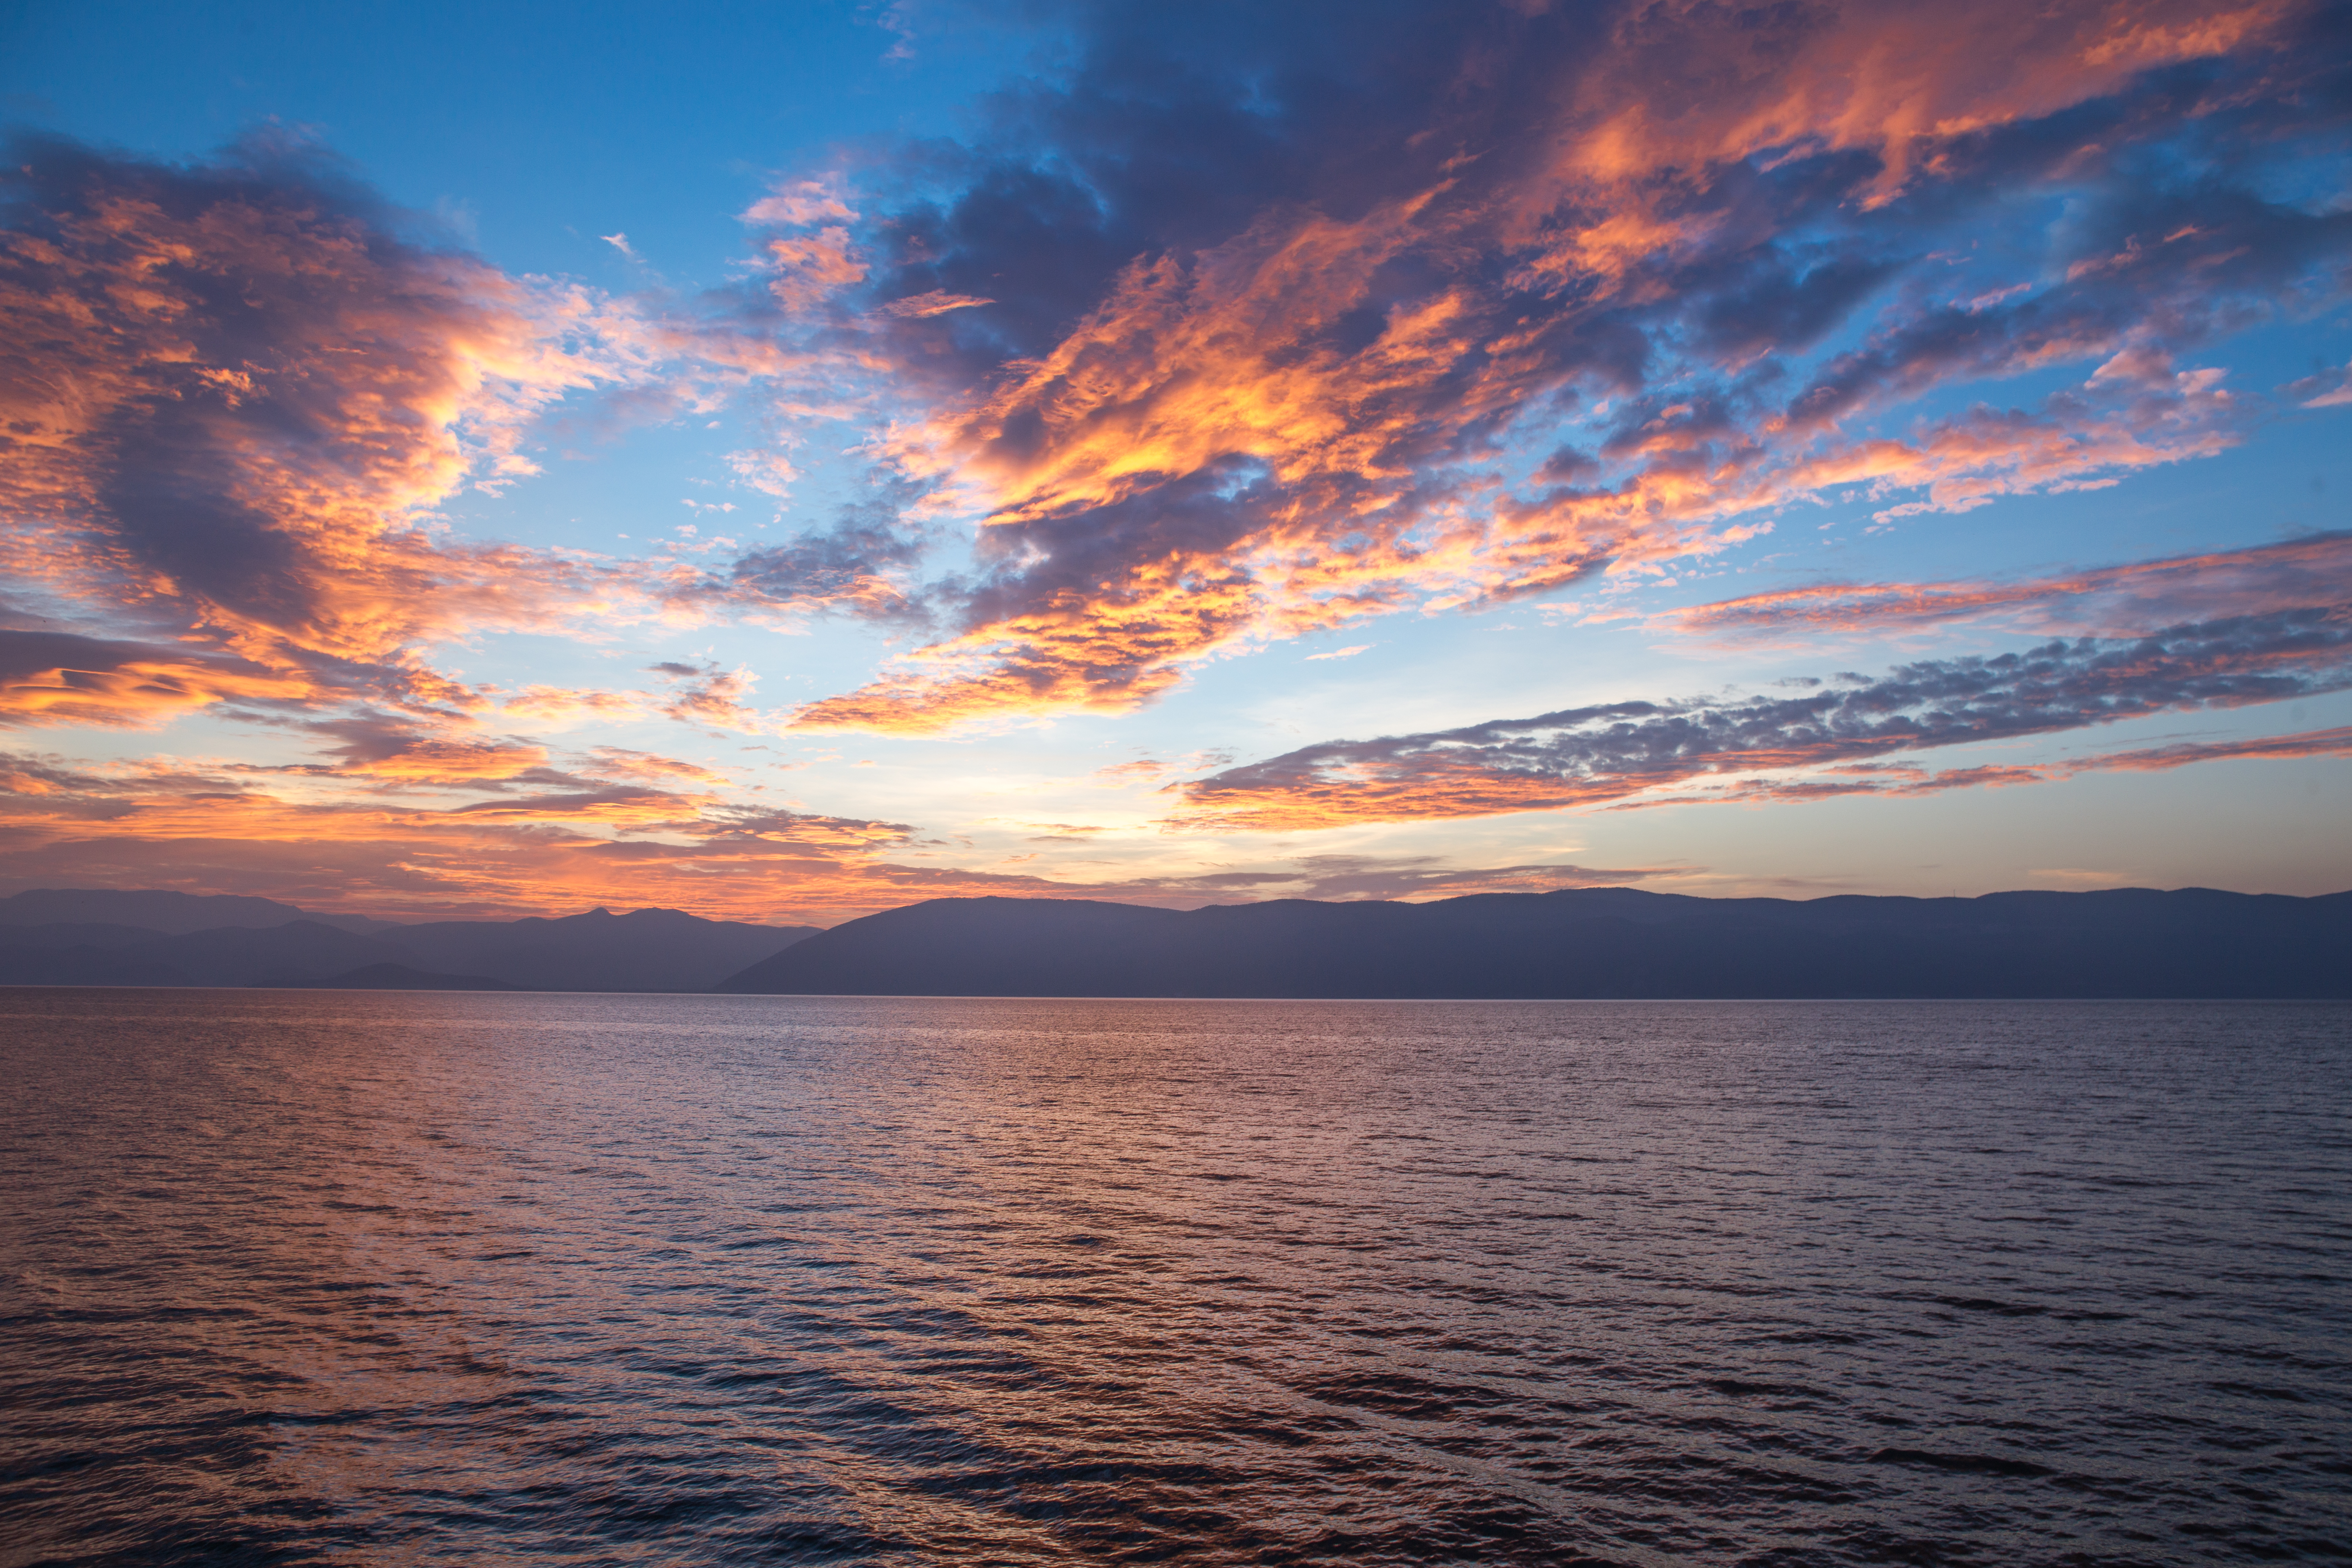
beach, sea, coast, water, nature, ocean, horizon, cloud, sky, sunrise, sunset, dawn, dusk, evening, seascape, bay, outdoors, clouds, cape, afterglow, red sky at morning